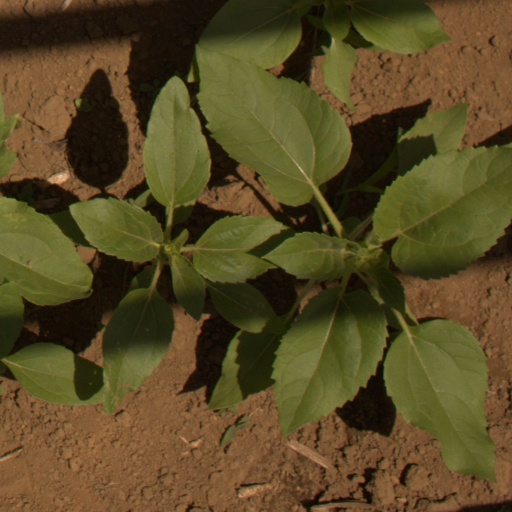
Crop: Jerusalem artichoke